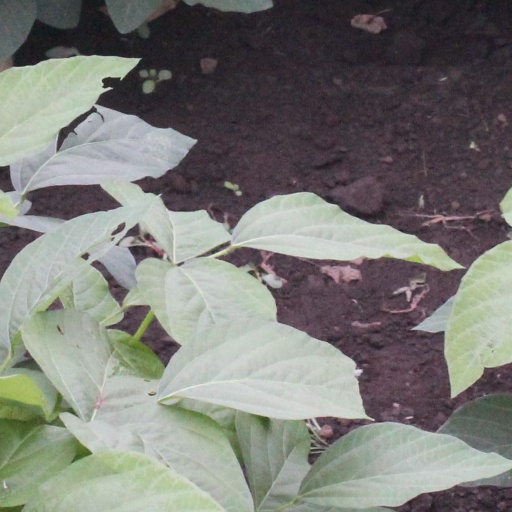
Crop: soybean